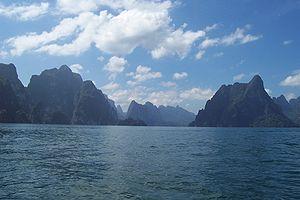
La Thaïlande compte 127 parcs nationaux ainsi que des parcs marins, certains sont en cours de création.